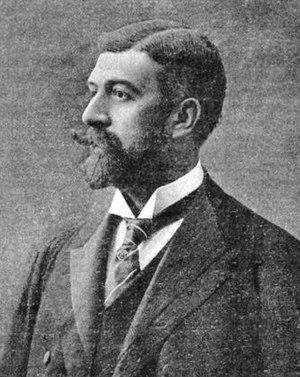
Étienne van Zuylen van Nyevelt (vers 1895).
Le baron Étienne Gustave Frédéric van Zuylen van Nyevelt van de Haar, né le 16 octobre 1860 et mort le 8 mai 1934 à Nice, est un philanthrope et cavalier belge, importante personnalité du monde automobile. Fils d'un ancien ambassadeur des Pays-Bas en France, il est le petit-fils de Jean-Jacques van Zuylen van Nyevelt, l'époux de Hélène de Rothschild et le grand-père de Marie-Hélène de Rothschild.
Le Mondial de l'automobile de Paris est le premier salon automobile mondial en termes de fréquentation et se déroule tous les deux ans, en octobre, au parc des expositions de la porte de Versailles à Paris, en alternance avec le salon de Francfort. Depuis 2019, le salon fait partie intégrante du Paris Motion Festival.